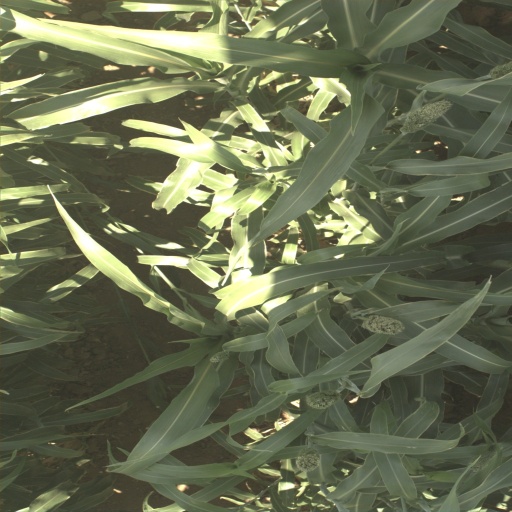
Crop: sorghum